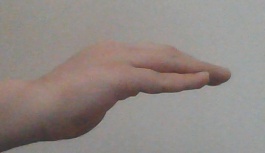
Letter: haa